Stunts (video game)

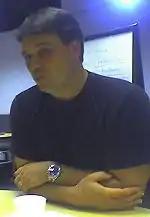
Programmer Chris Taylor would portray Skid Vicious in the game.

"Stunts" was developed by Distinctive Software, a video game design company that was established in 1982 and based in Burnaby, British Columbia, Canada. Prior to the release of "Stunts" the company had developed other racing games such as "Test Drive" (1987), "" (1989) and "Grand Prix Circuit" (1988).